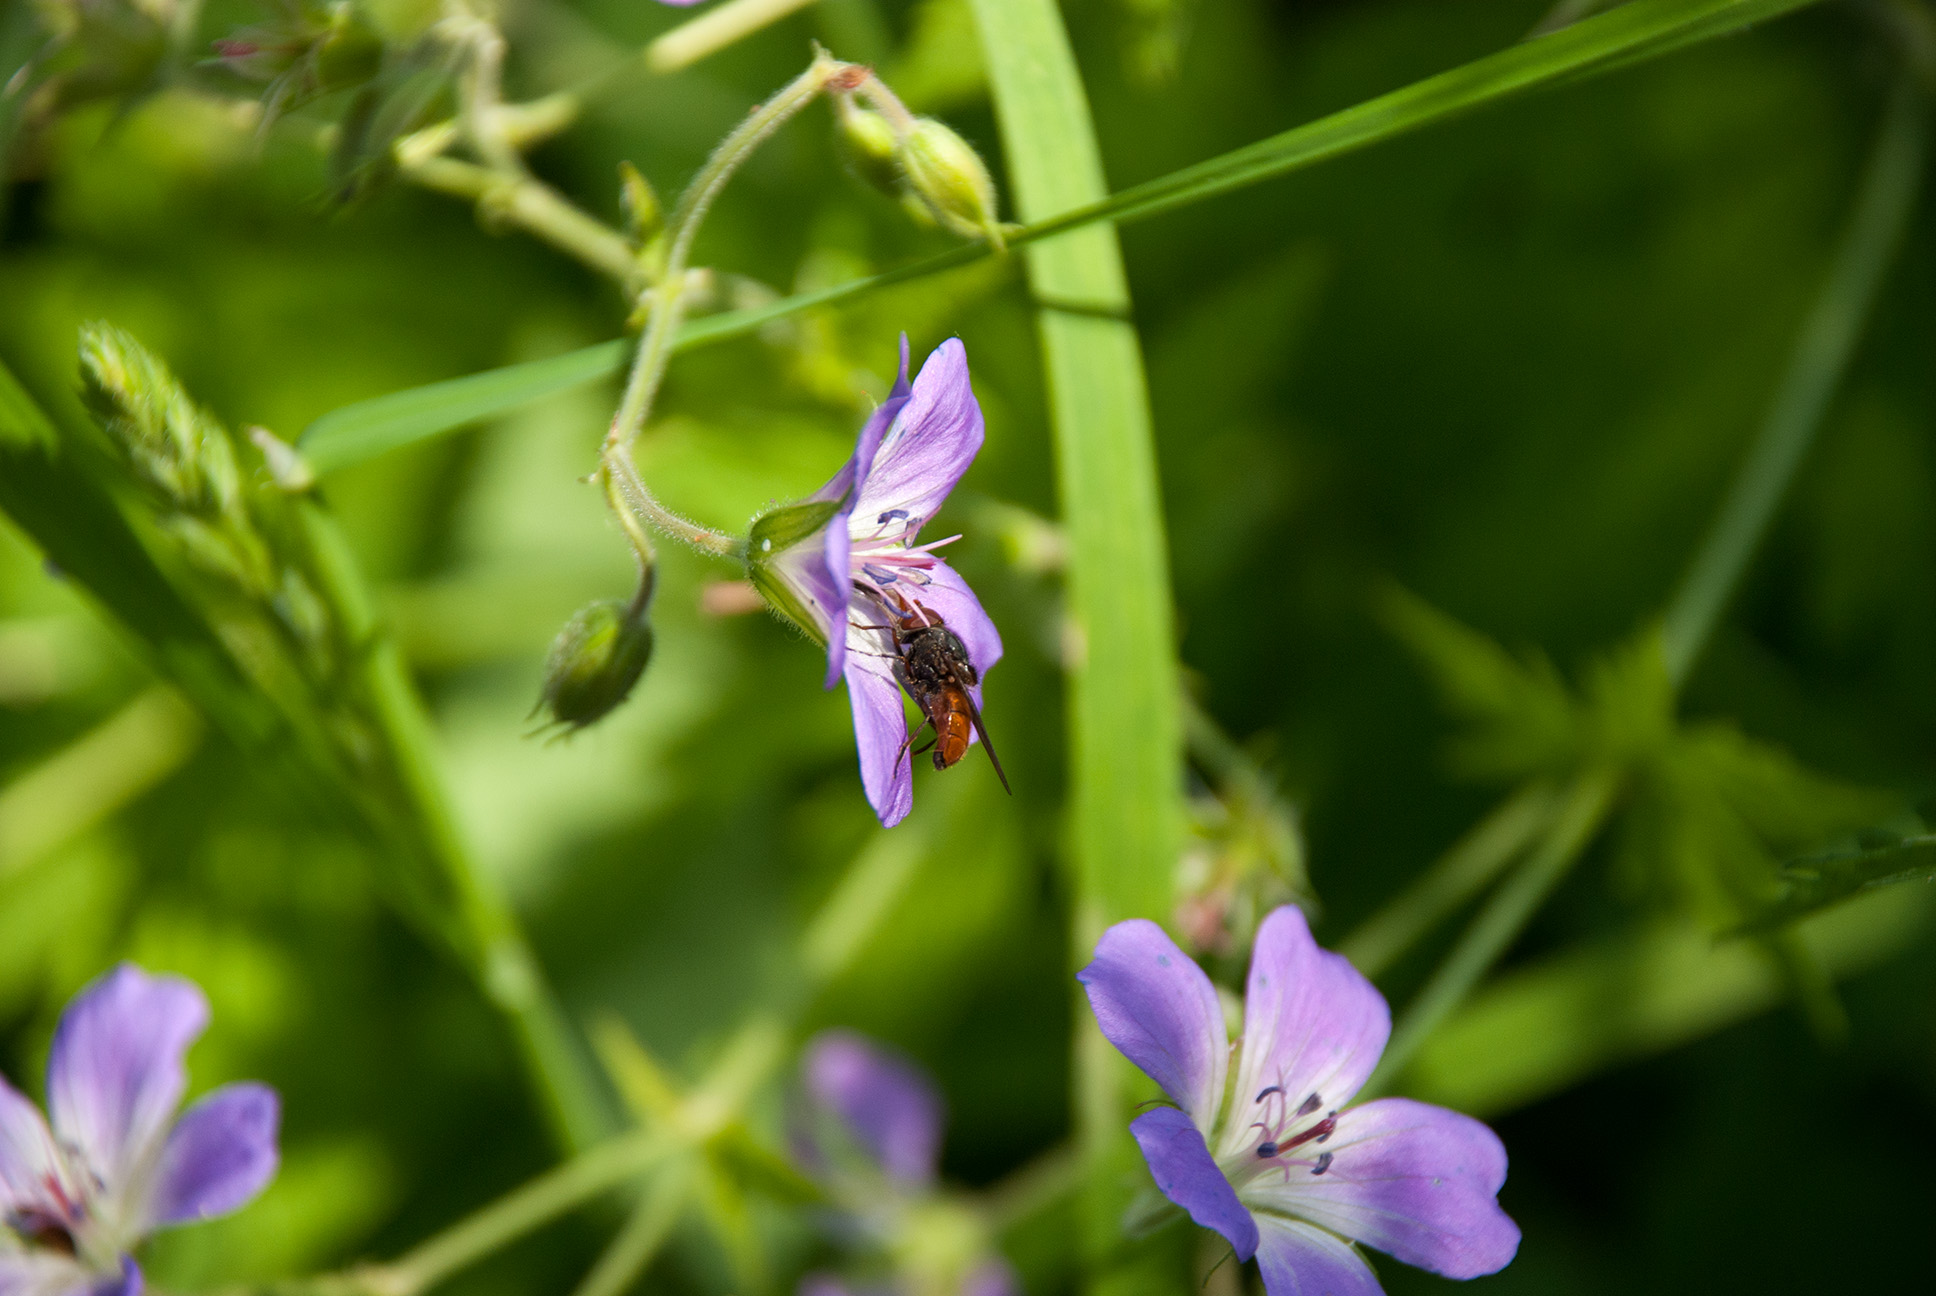
nature, blossom, plant, meadow, flower, europe, botany, nikon, flora, wildflower, close up, nikkor, russia, d80, 18135mmf3556g, 18135mm, nikond80, moscowregion, serednikovo, macro photography, flowering plant, bellflower family, land plant, dayflower family